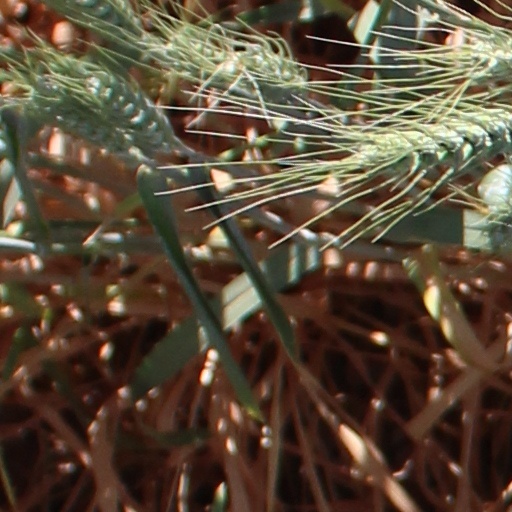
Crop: wheat